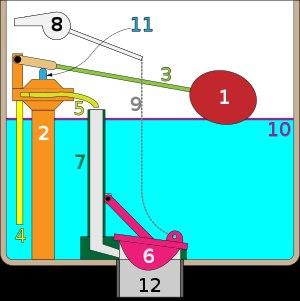
Au XIXᵉ siècle La fontainerie est le domaine de travail du fontainier, l'ouvrier qui établit ou qui à soin des fontaines, des pompes et des « eaux des tuyaux de conduite » et des ajutages, qui établit et qui entretient les lieux à l'anglaise - c'est-à-dire les sanitaires -, etc.. Le métier de fontainier se faisait en étroite collaboration avec les pompiers - mécanicien spécialisé dans le fonctionnement des pompes - et le plombier, ouvrier spécialisé dans le travail du plomb - Des fontainiers assurent encore l'entretien et la restauration des installations anciennes.